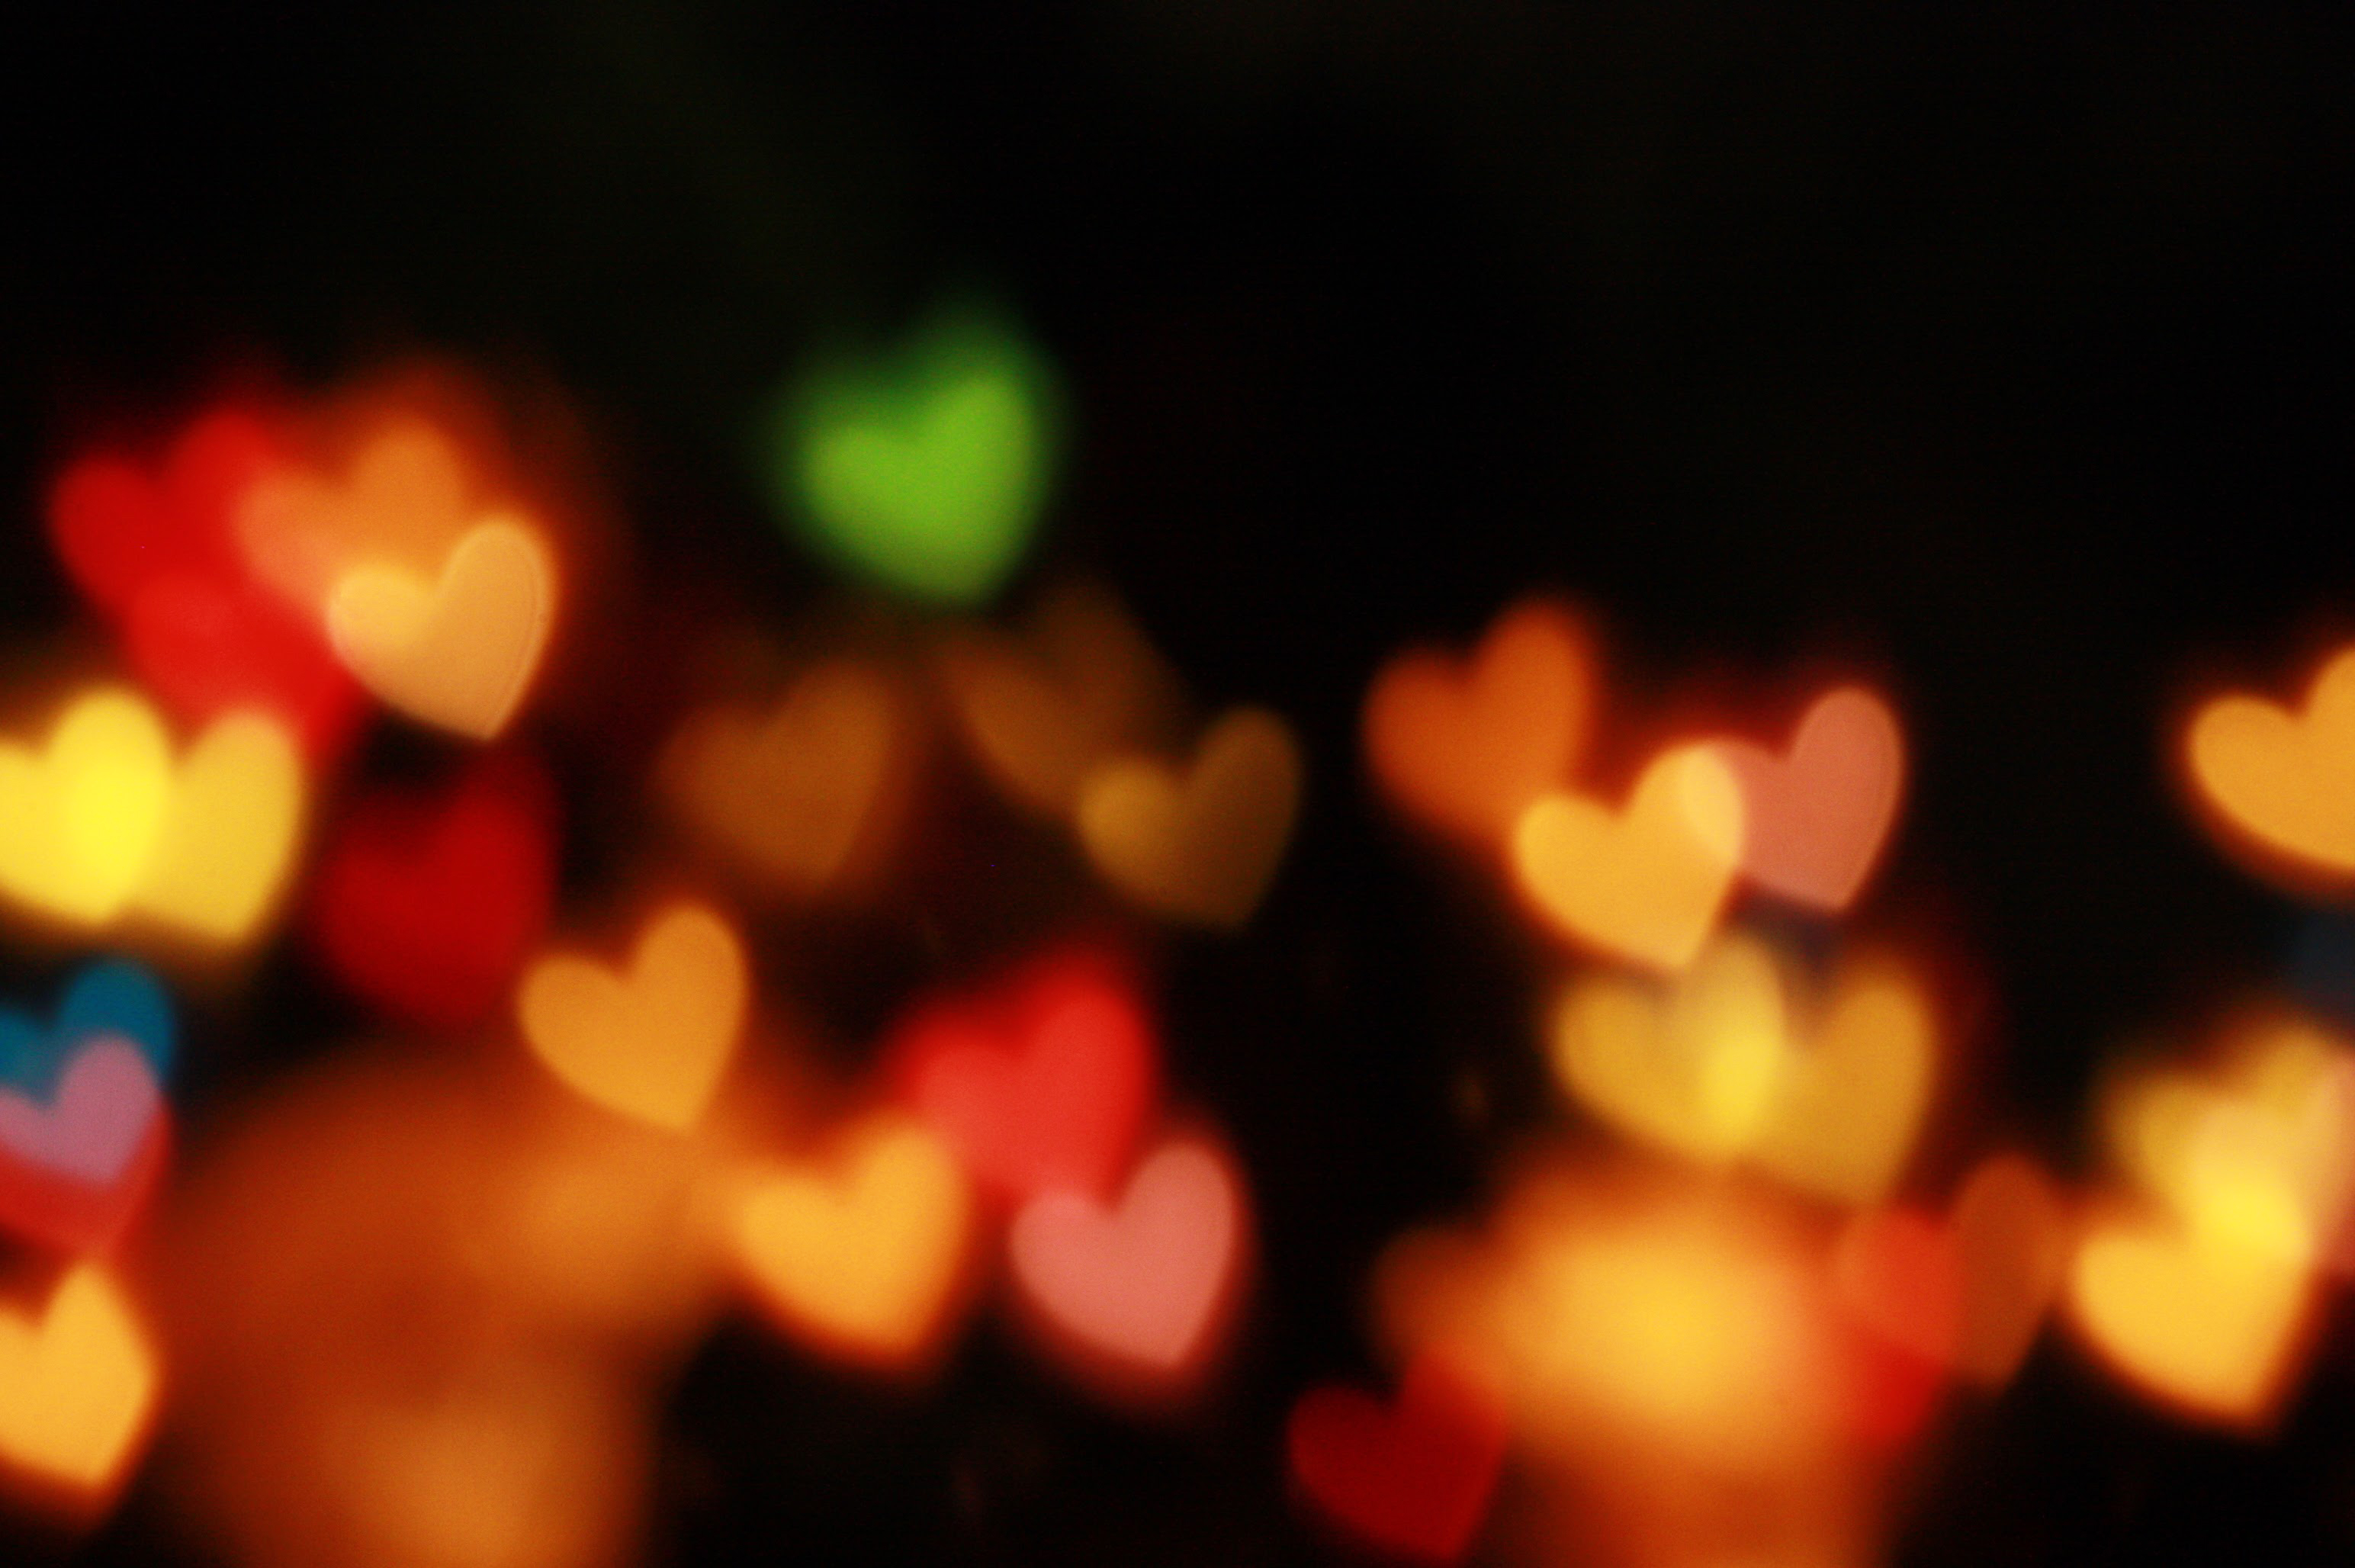
light, bokeh, flower, petal, heart, black, colour